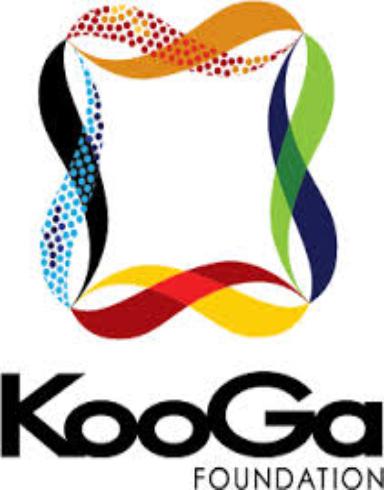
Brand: KooGa
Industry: Clothes